Garmin

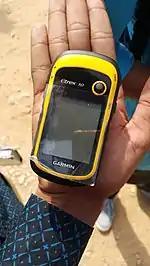
Garmin eTrex10 Handheld

In 2010, Garmin opened a facility in Cary, North Carolina as part of the Research Triangle Park. Garmin operates in several other countries besides the UK, USA, and Taiwan. It operates as Formar (Belgium), Garmin AMB (Canada), Belanor (Norway), Trepat (Spain), and Garmin-Cluj (Romania).